United States Soccer Federation

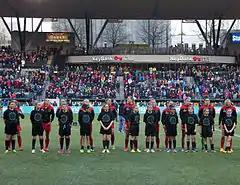
Portland Thorns players before a match, April 2015

On November 21, 2012, U.S. Soccer, in conjunction with the Canadian Soccer Association (CSA) and Mexican Football Federation (FMF), announced the formation of a new professional league for the 2013 season. The league, unnamed at the time of the initial announcement but later unveiled as the National Women's Soccer League (NWSL), launched in April 2013 with eight teams. Like WUSA and WPS, NWSL teams are privately owned, with some owned by existing MLS teams. The American and Canadian federations pay the salaries for many of their respective national team members. U.S. Soccer initially committed to funding up to 24 national team members, with the CSA committing to paying 16 players and FMF pledging support for at least 12 and possibly as many as 16. In addition, U.S. Soccer housed the league's front office for the first four years, and scheduled matches to avoid any possible conflict with international tournaments. Four of the league's charter teams had WPS ties—the Boston Breakers, Chicago Red Stars, Sky Blue FC, and the Western New York Flash. The other four initial teams were located in the Kansas City, Portland, Seattle, and Washington, D.C. markets with the Portland team run by the Portland Timbers of MLS. The NWSL expanded to nine teams for 2014 by adding the Houston Dash, run by the Houston Dynamo of MLS. In 2016, it expanded to 10 with the addition of another MLS-backed team, the Orlando Pride. Ahead of the 2017 season, A&E Networks announced it had taken an equity stake in the league and Lifetime would begin broadcasting games to a national television audience. , additional expansion teams were being discussed by Los Angeles FC, Vancouver Whitecaps FC, and FC Barcelona, but none of these have yet materialized.